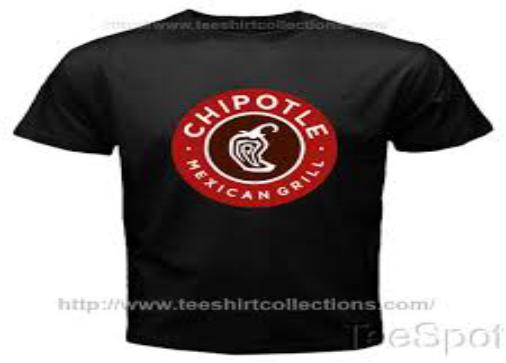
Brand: Chipotle Mexican Grill-1
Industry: Clothes